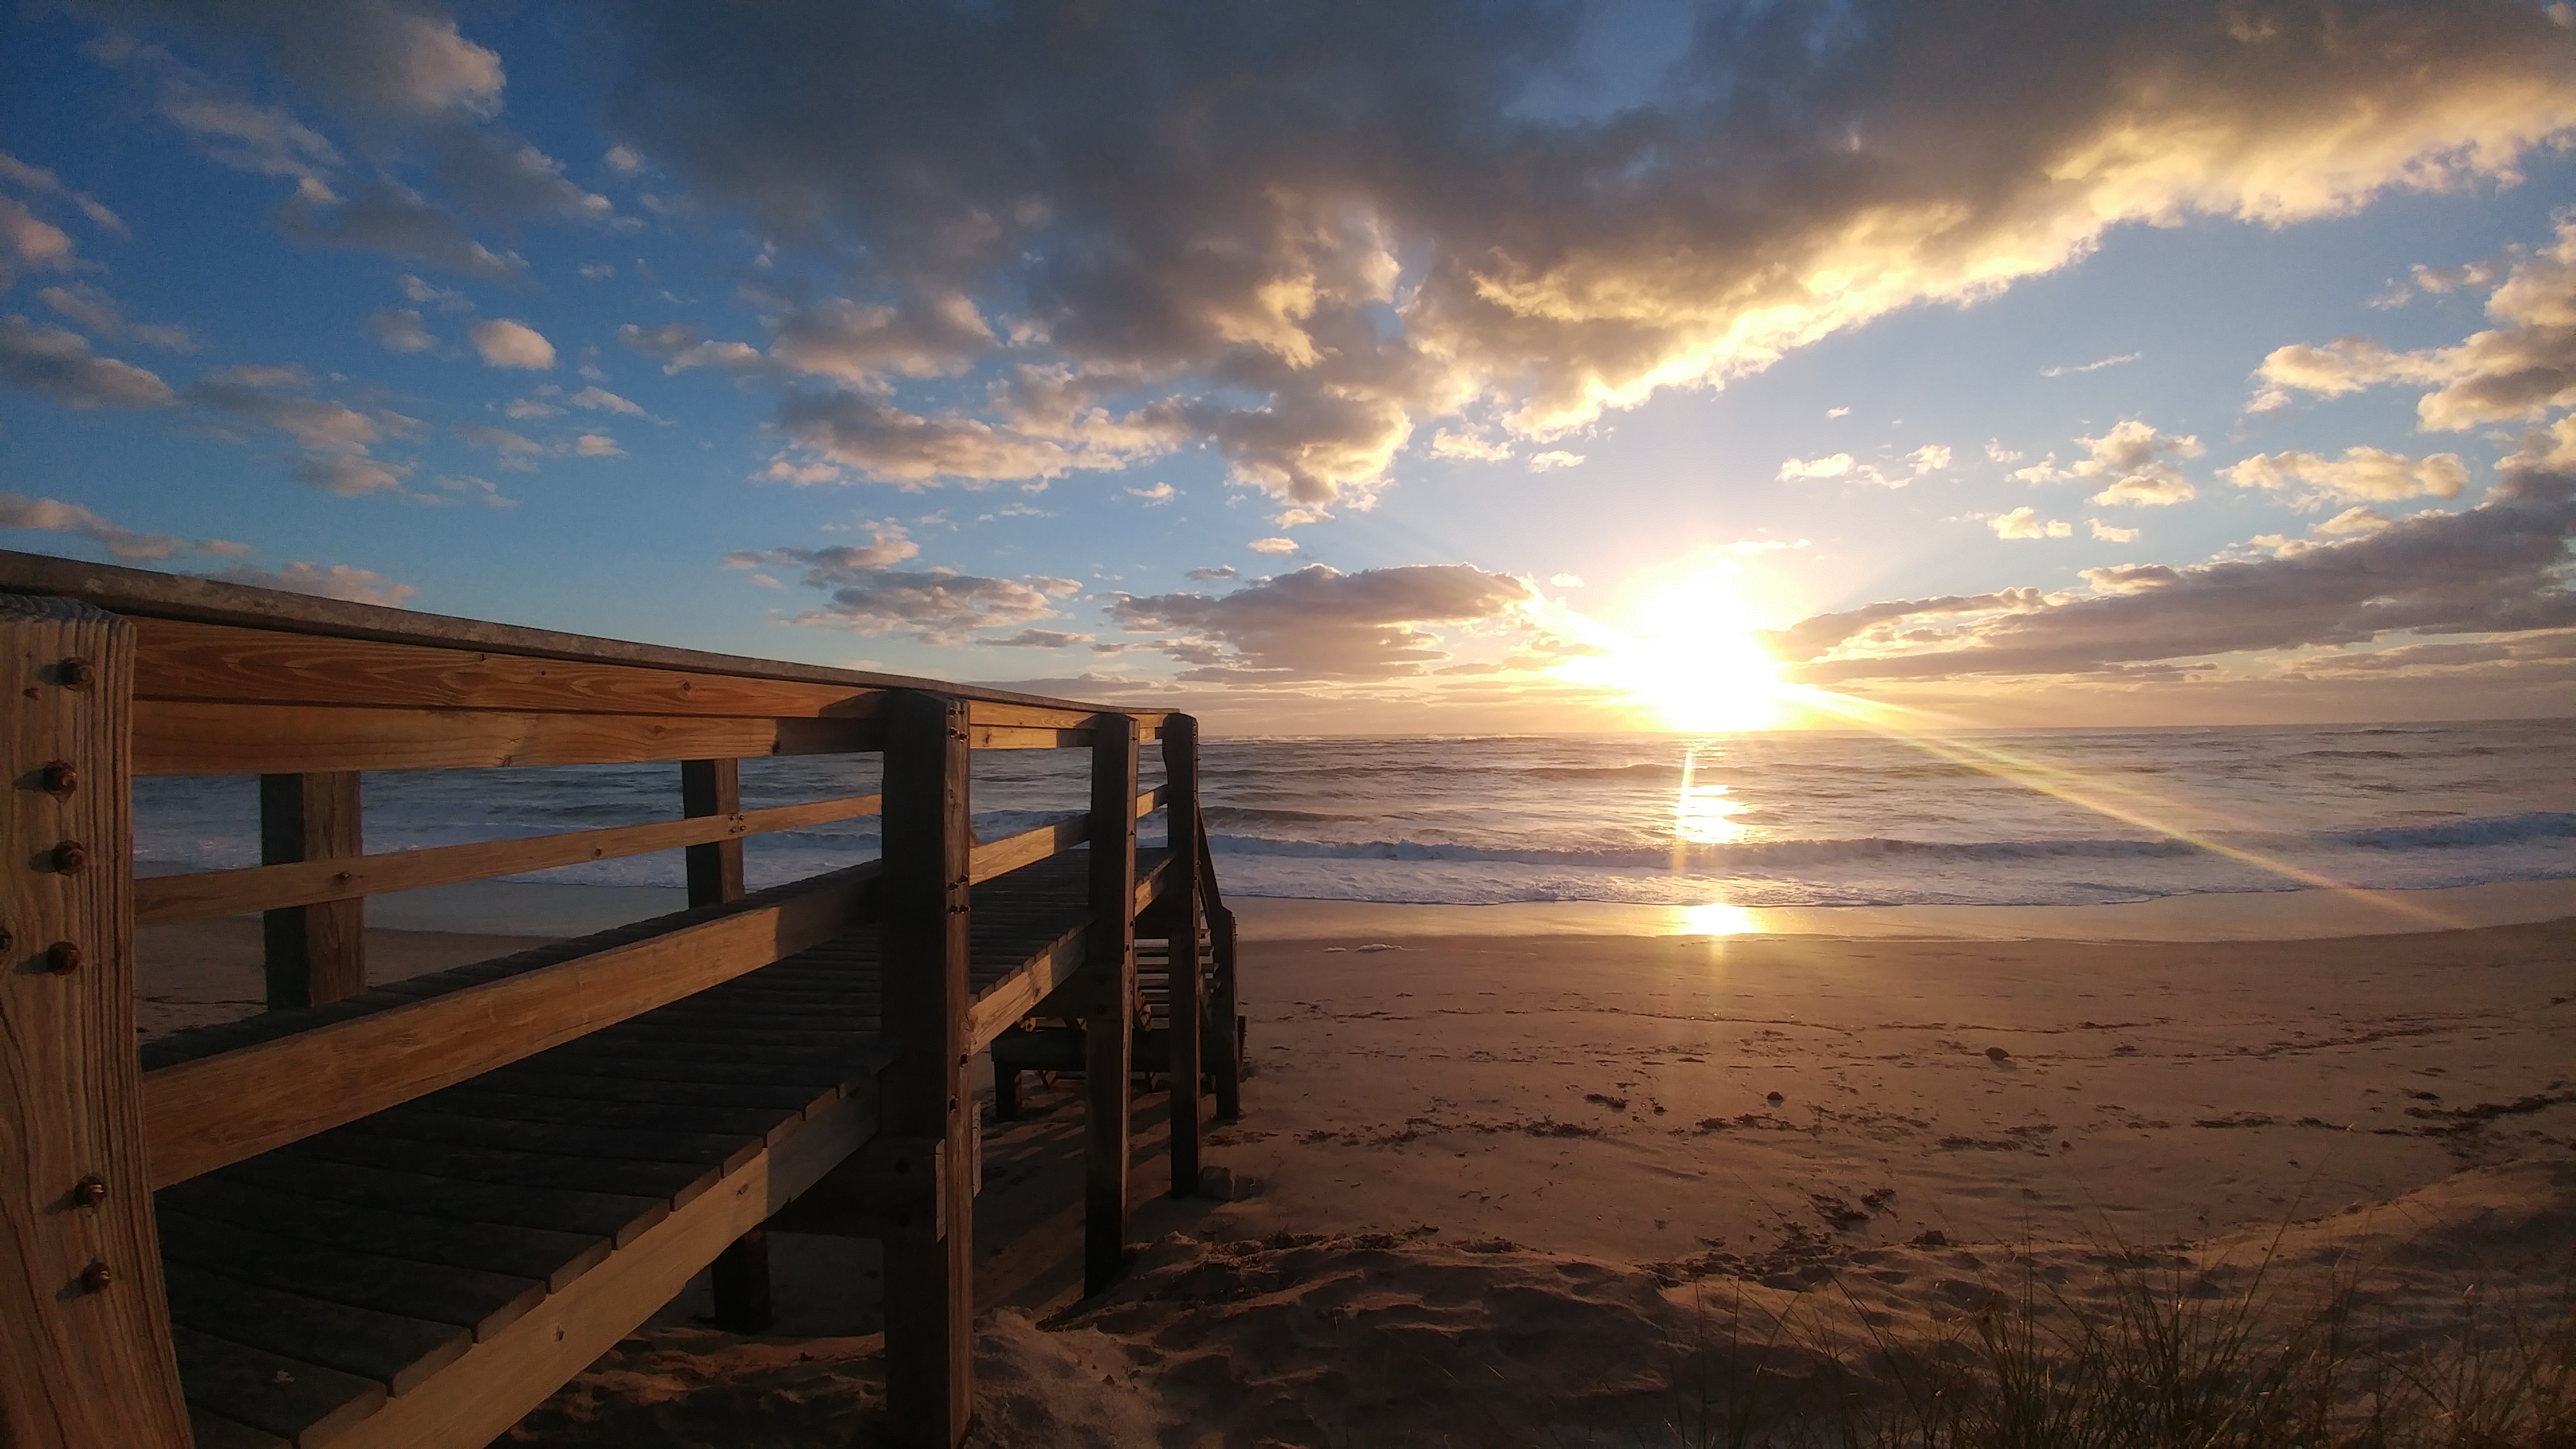
beach, sunrise, ocean, clouds, morning, sky, cloud, horizon, sunset, sea, evening, dawn, sunlight, sun, dusk, calm, meteorological phenomenon